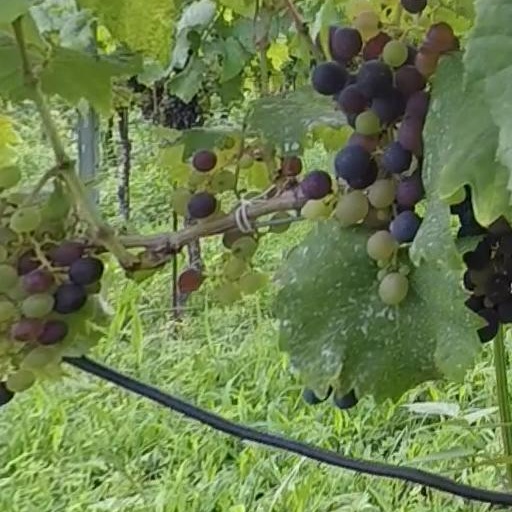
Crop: grape